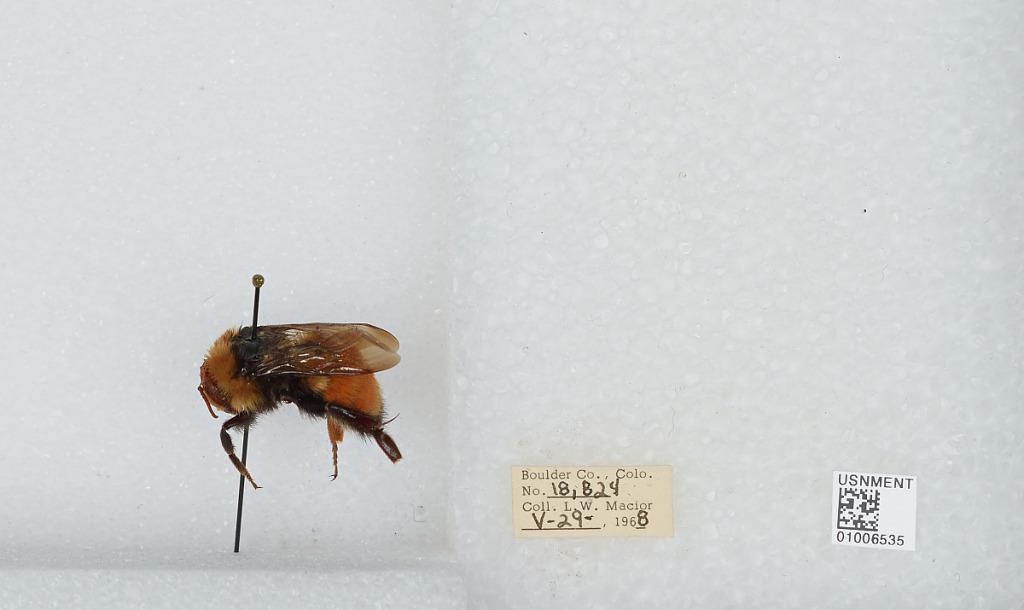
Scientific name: Bombus (Pyrobombus) huntii Greene
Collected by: L. Macior
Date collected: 1968-5-29
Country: United States
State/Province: Colorado
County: Boulder
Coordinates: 40.015, -105.27